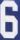
Number: 6